Aer (band)

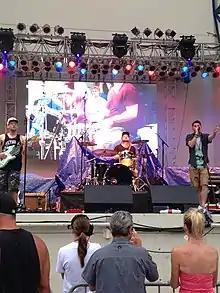
Aer performing at SunFest in West Palm Beach, Florida in 2015

Schultz and Von Mering announced on social media that Aer would no longer be creating new music or performing together, adding that it was a mutual decision with no hard feelings between the two. Both have since started different lives with Schultz and von Mering still working on music but separately. Meanwhile, von Mering also has been seen creating art pieces from his Twitter/X. Schultz moved to Los Angeles as he was living in southern Maine during the COVID-19 pandemic at the time in a journey of self-discovery to pursue a solo career as "Carter Reeves" to find his own voice. During this time, he wrote his first solo EP and shopped it to Ineffable Records.